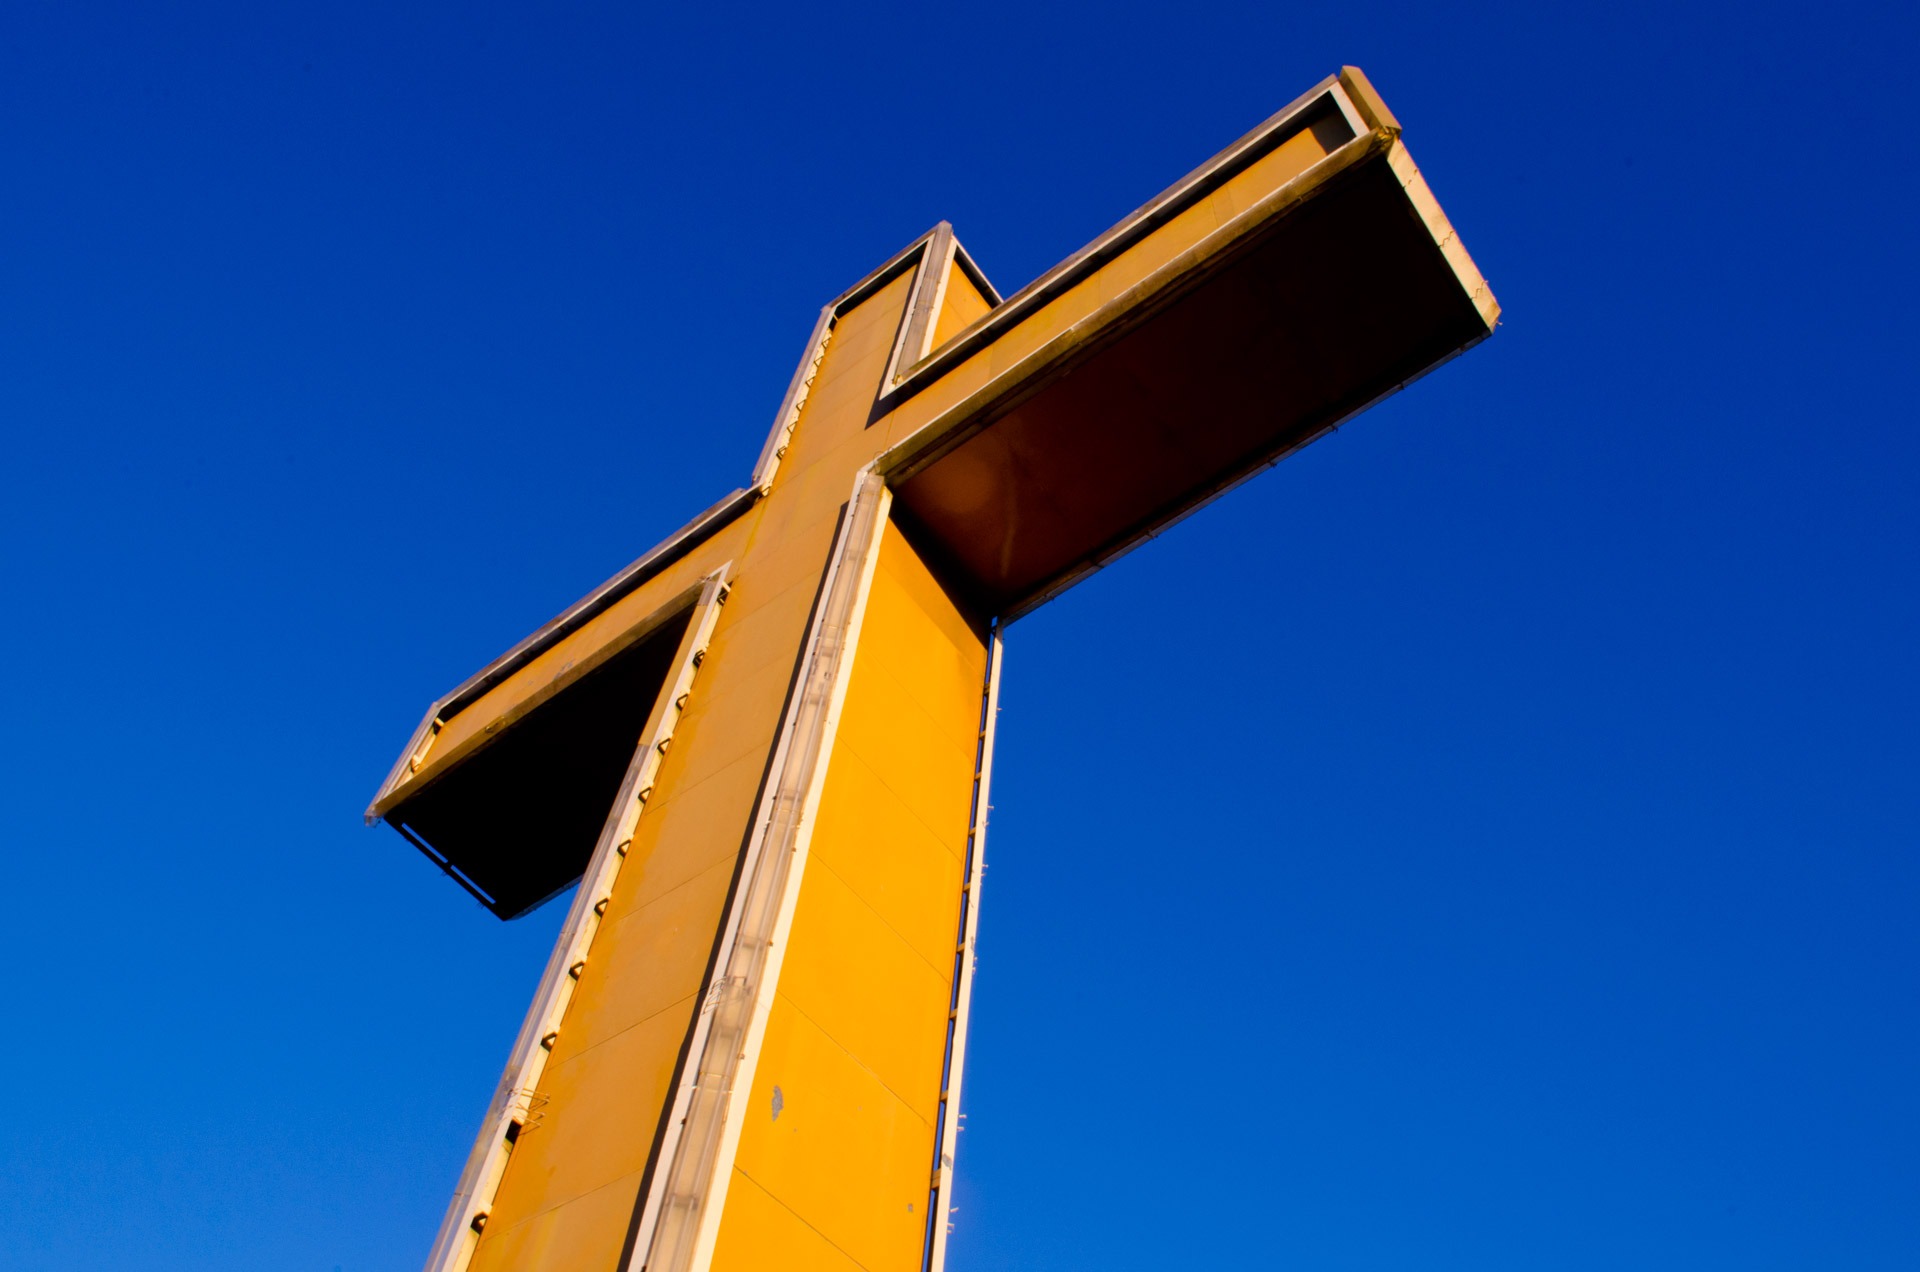
sky, sign, heaven, tower, symbol, mast, religion, blue, street light, street sign, cross, christian, lighting, praying, religious, christ, faith, light fixture, jesus, christianity, worship, holy, gospel, icon, god, crucifix, saint southern cross